Nasta Palazhanka

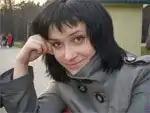
Nasta Palazhanka at the 2011 International Women of Courage Award

Nasta Palazhanka (Dashkevich) (romanized: Nasta Pałažanka; born 1990) is an activist in the opposition youth movement in Belarus, which she joined at the age of 14.